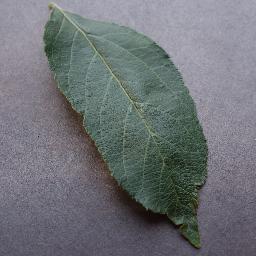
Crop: apple
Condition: healthy